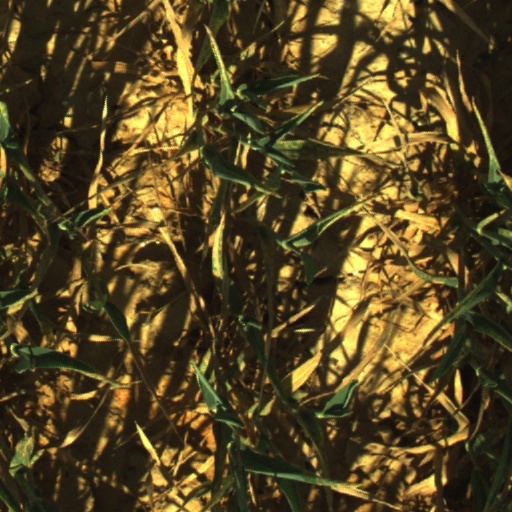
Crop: wheat